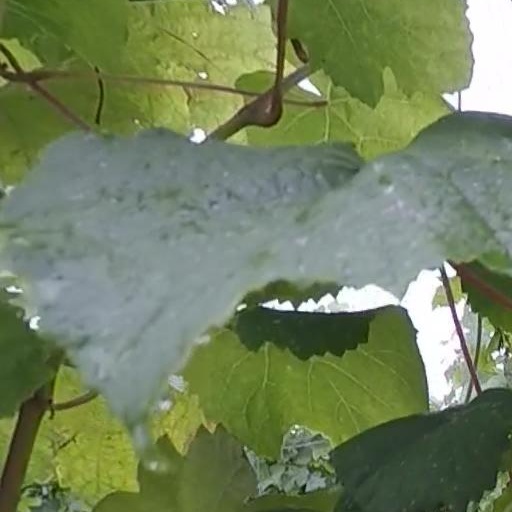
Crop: grape